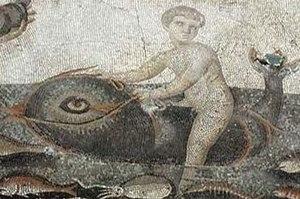
Palaemon chevauchant un dauphin, mosaïque greco-romaine, 5ème siècle avant JC, Musée d'archéologie, Antakya
Dans la mythologie grecque, Mélicerte est le fils du roi de Béotie et de Thessalie Athamas et d'Ino, elle-même fille de Cadmos, fondateur de la célèbre cité de Thèbes. Il a un frère, Léarque. Divinisé, il est devenu Palémon, dieu secourant les marins des tempêtes. Il est également connu dans la mythologie romaine, sous le nom de Portunus.